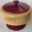
Label: bowl